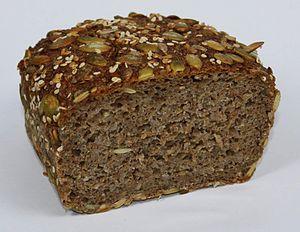
Le pain essène est une préparation culinaire ancestrale composée de graines germées mixées et mises à déshydrater à basse température, soit au soleil, soit au déshydrateur.